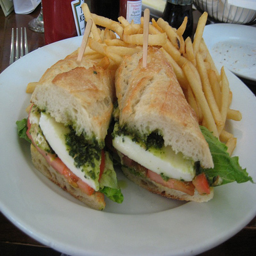
A white plate topped with a cut in half sandwich an a pile of fries.
A sandwich and french fries in a plate.
Sliced sandwich on a white plate with some fries.
A large sandwich with tomatoes and cheese sits on a plate with fries
This lunch would be much more nutritious without the French fries.